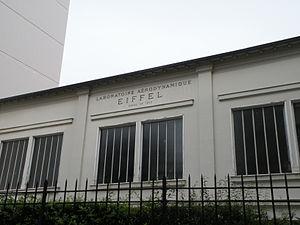
Laboratoire aérodynamique de Gustave Eiffel à Paris, rue Boileau.
Gustave Eiffel, né Bonickhausen dit Eiffel le 15 décembre 1832 à Dijon et mort le 27 décembre 1923 à Paris, est un ingénieur centralien et un industriel français, qui a notamment participé à la construction de la tour Eiffel à Paris, du viaduc de Garabit et de la statue de la Liberté à New York.